Scion of Ikshvaku

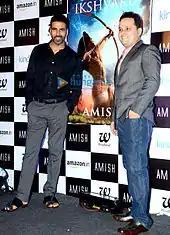
Actor Akshay Kumar and author Amish Tripathi at the release of the cover for "Scion of Ikshvaku".

Westland had run a social media contest prior to the revealing of the name, with hashtags like #WhatNextAmish" and #MysteryBoxes, containing clues to the subject of the book. A trailer was released on YouTube for the book, which also included a Sanskrit hymn for "Rama Rajya". The cover art was released on 27 March 2015 at a press conference in Mumbai, unveiled by Bollywood actor Akshay Kumar and Padmanabhan. Creative agency Think Why Not developed the book cover, which depicted Rama, shooting with a bow and an arrow towards Ravana, the latter on his legendary Pushpak Vimana.